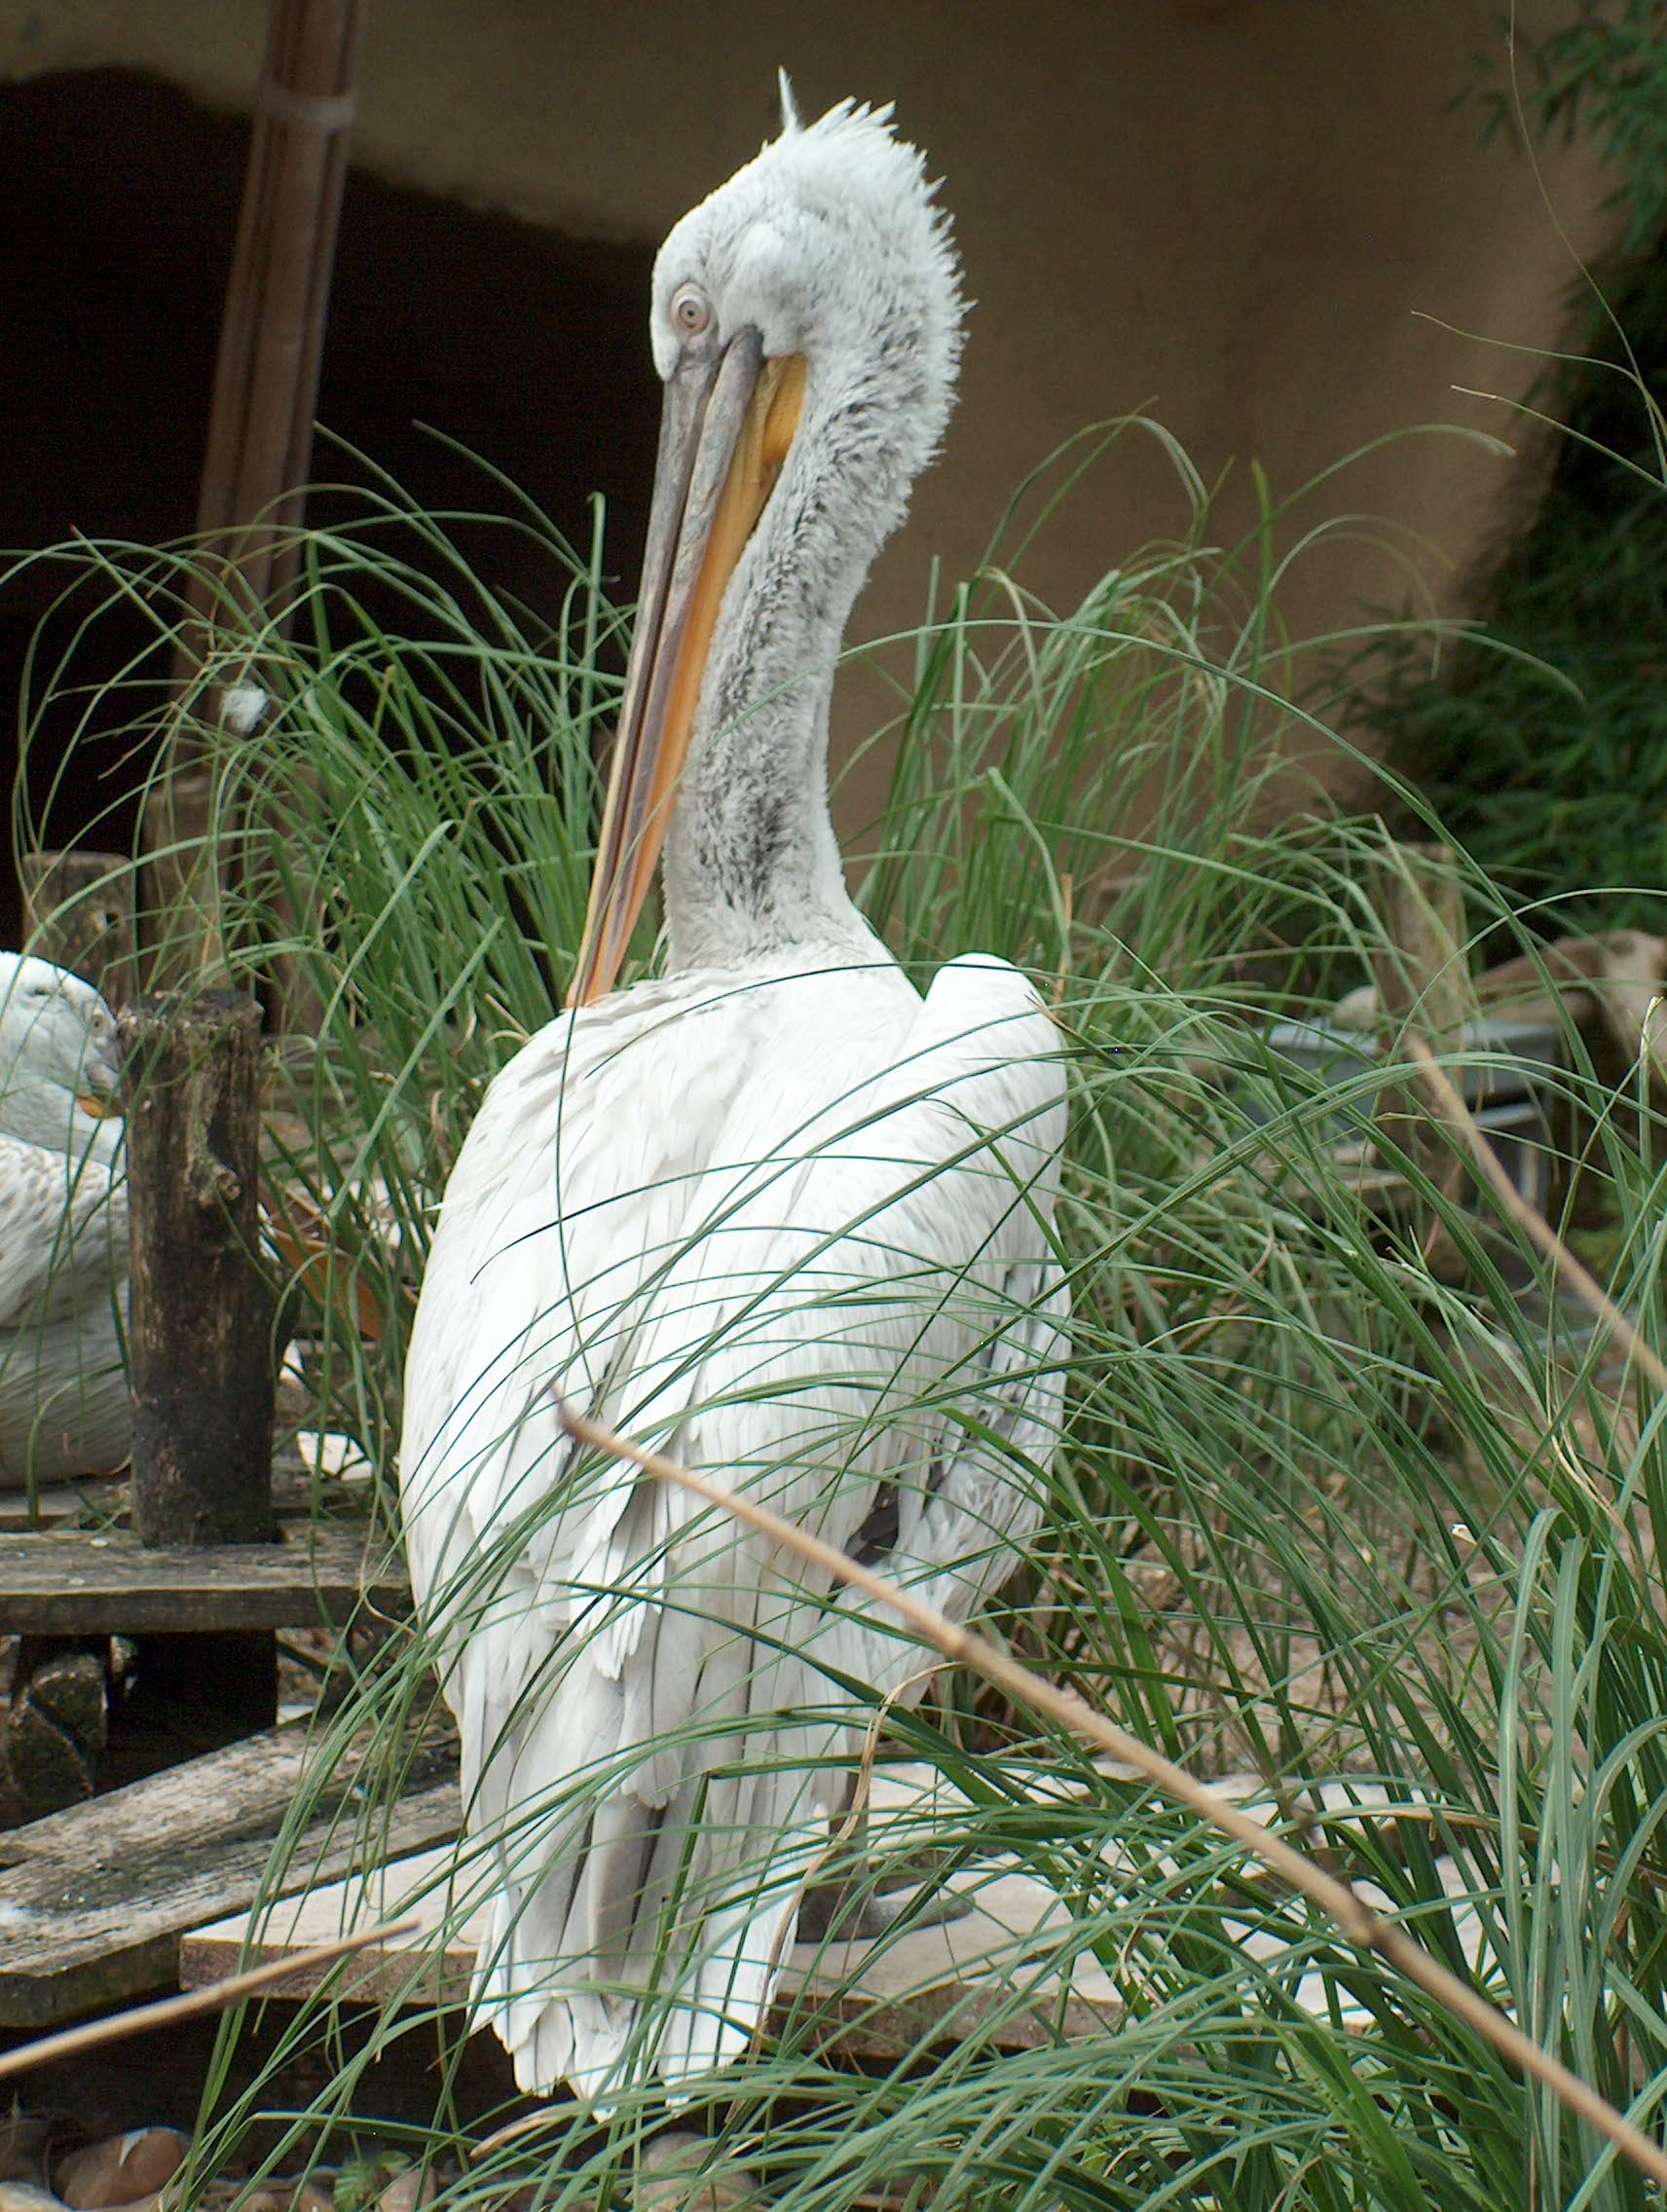
bird, animal, pelican, seabird, wildlife, zoo, beak, fauna, stork, vertebrate, heron, pelecaniformes, long billed, ciconiiformes